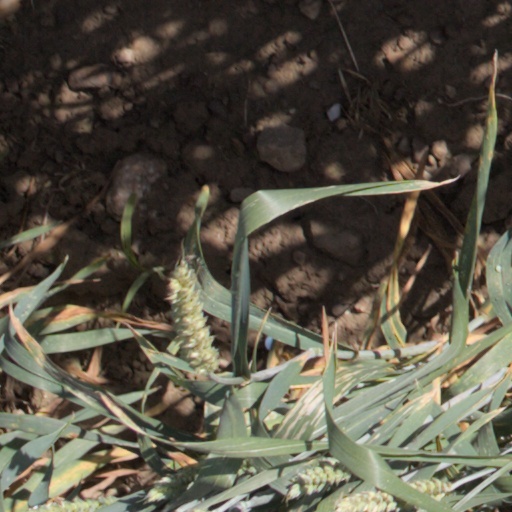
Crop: wheat